Longmanhill

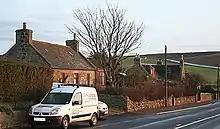

Longmanhill is a settlement in the Aberdeenshire parish of Gamrie; it is located along the A98 road connecting Fraserburgh to Macduff. This hamlet was founded in the year 1822 by the Earl of Fife. Nearby is a prehistoric cairn, the eponymous Longman Hill.